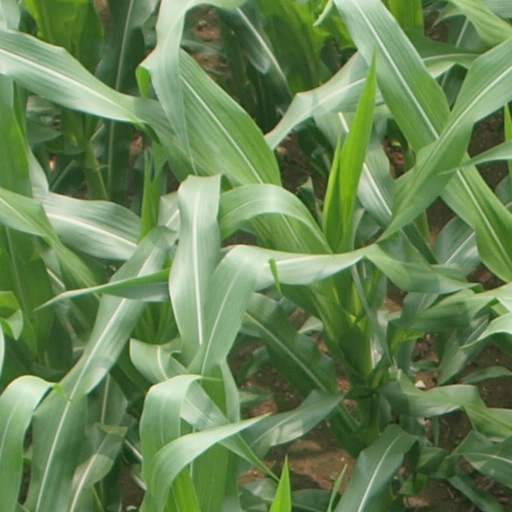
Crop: maize; corn